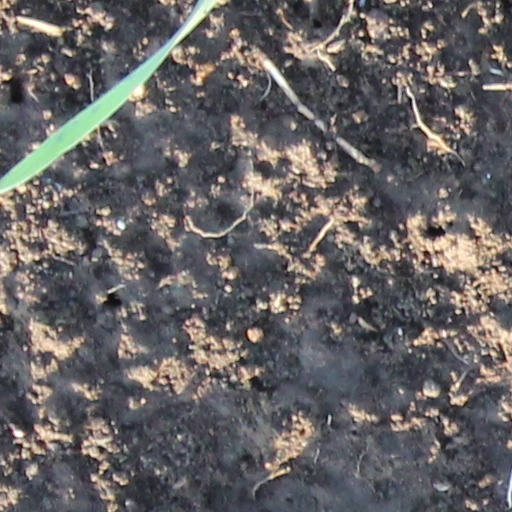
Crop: wheat